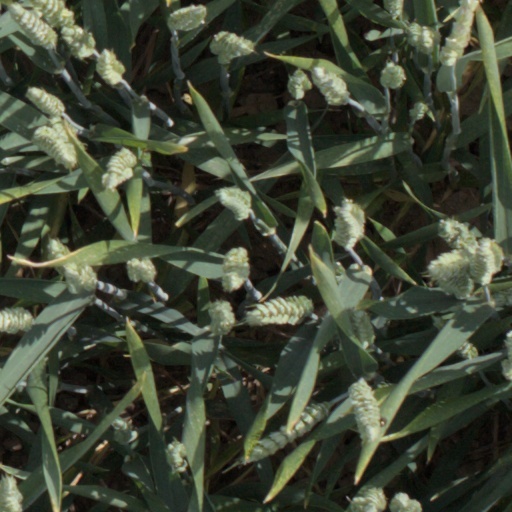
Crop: wheat